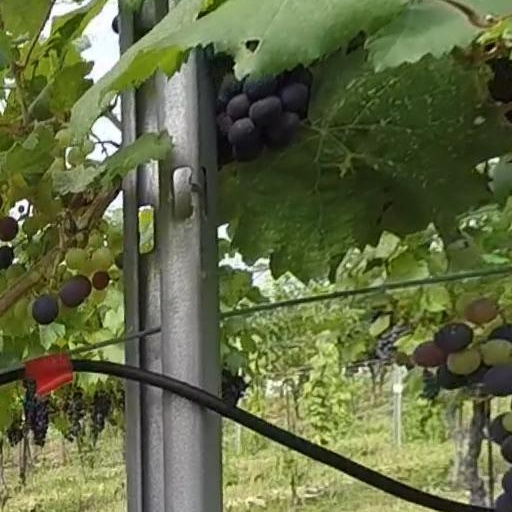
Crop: grape